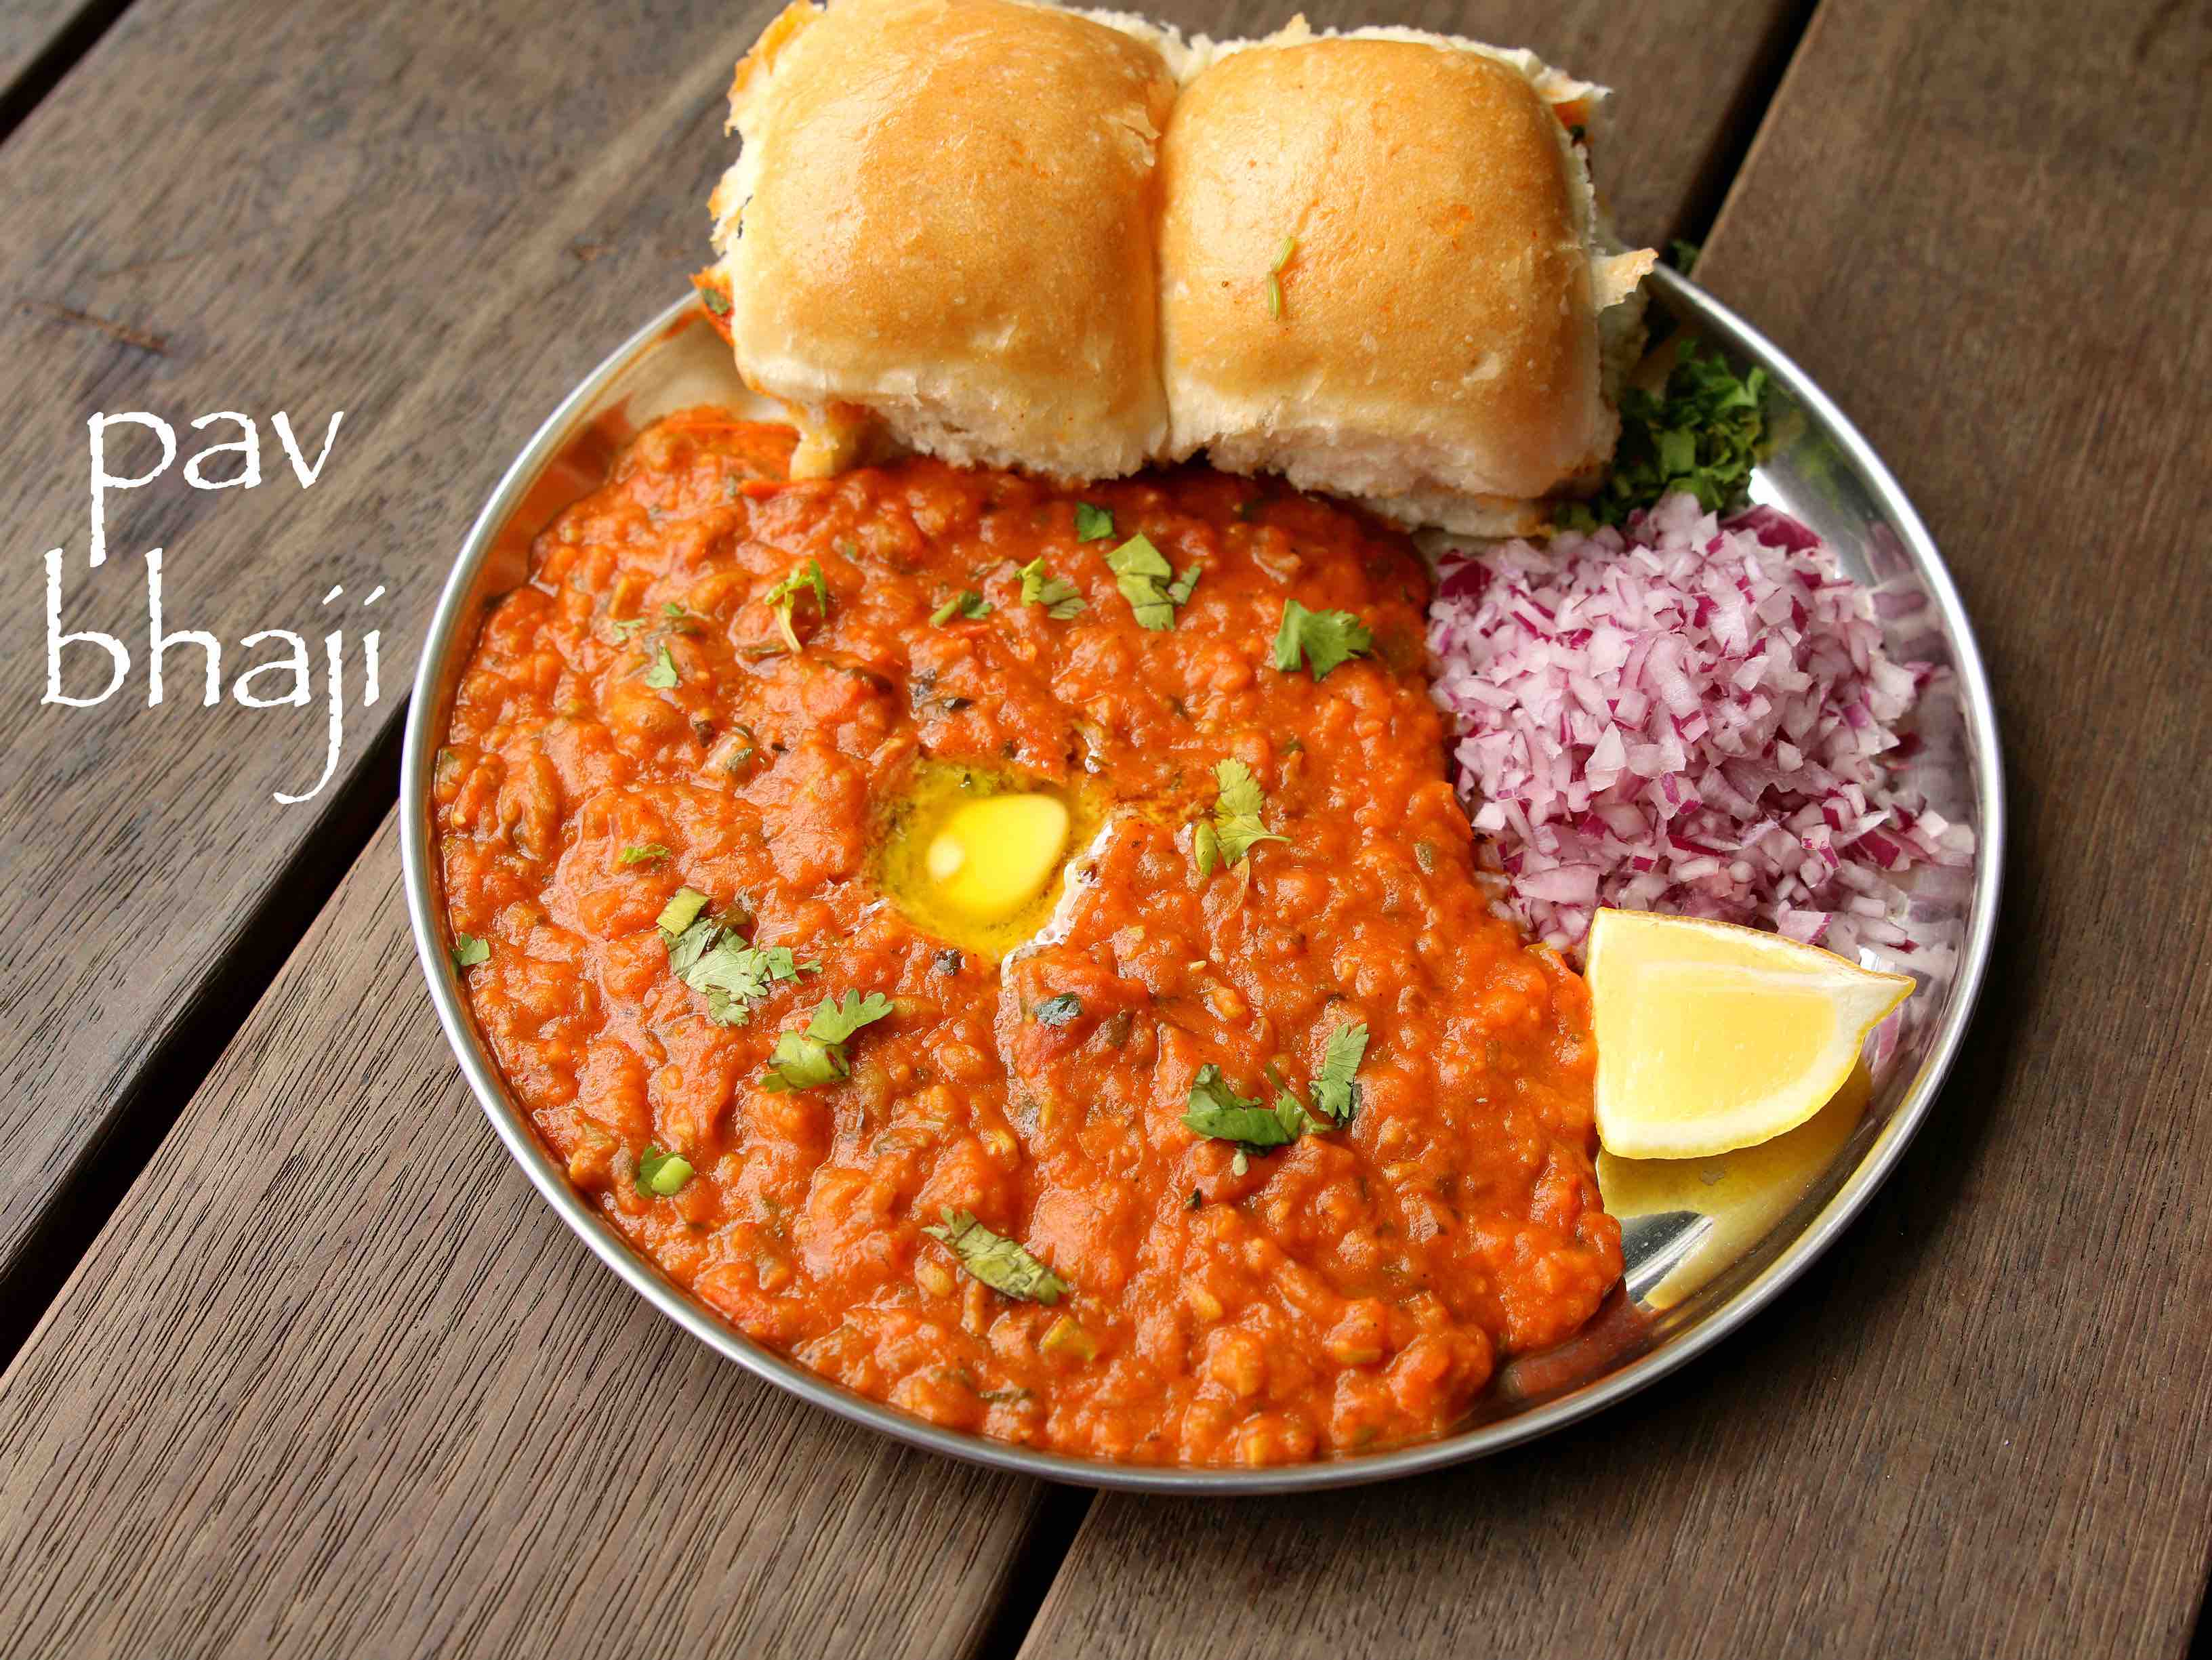
Dish: pav_bhaji